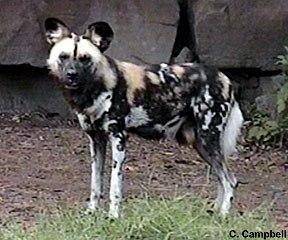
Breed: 211-n000025-African_hunting_dog